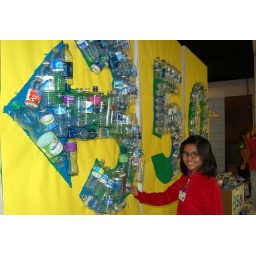
Students constructed 35O mural from water bottle collection. Phot was taken by Anna Niklarz